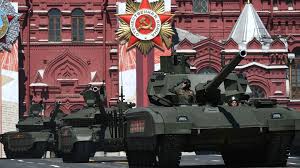
Label: Tank